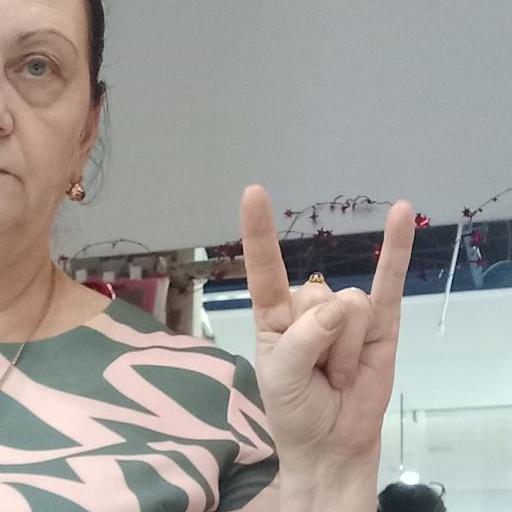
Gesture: rock